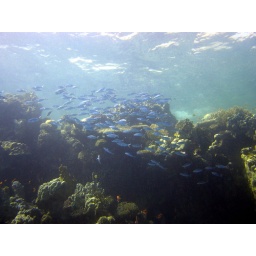
Blue fish shoaling over Bedouin Moon house reef table